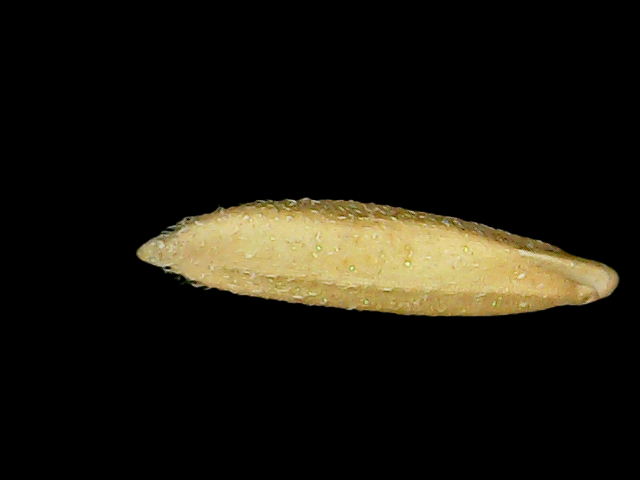
Rice variety: Binadhan16